Tutu Puoane

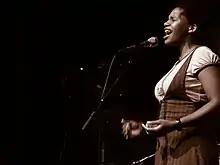
Tutu Peoane (2008)

Tutu Puoane (31 May 1979, Atteridgeville, Pretoria-) is a South African Jazz singer. She grew up in the township of Mamelodi, Pretoria. By 1997 she had already been performing in Johannesburg downtown. Realizing her passion for singing, Tutu went on to study jazz vocals at the University of Cape Town with Jelena Reveshin and Virginia Davids. She received several awards from major South African jazz competitions. In 2000 she won the old mutual jazz encounters for Cape region and in 2001 she received a merit award for young promising talent at the Daimler Chrysler South African jazz competition.